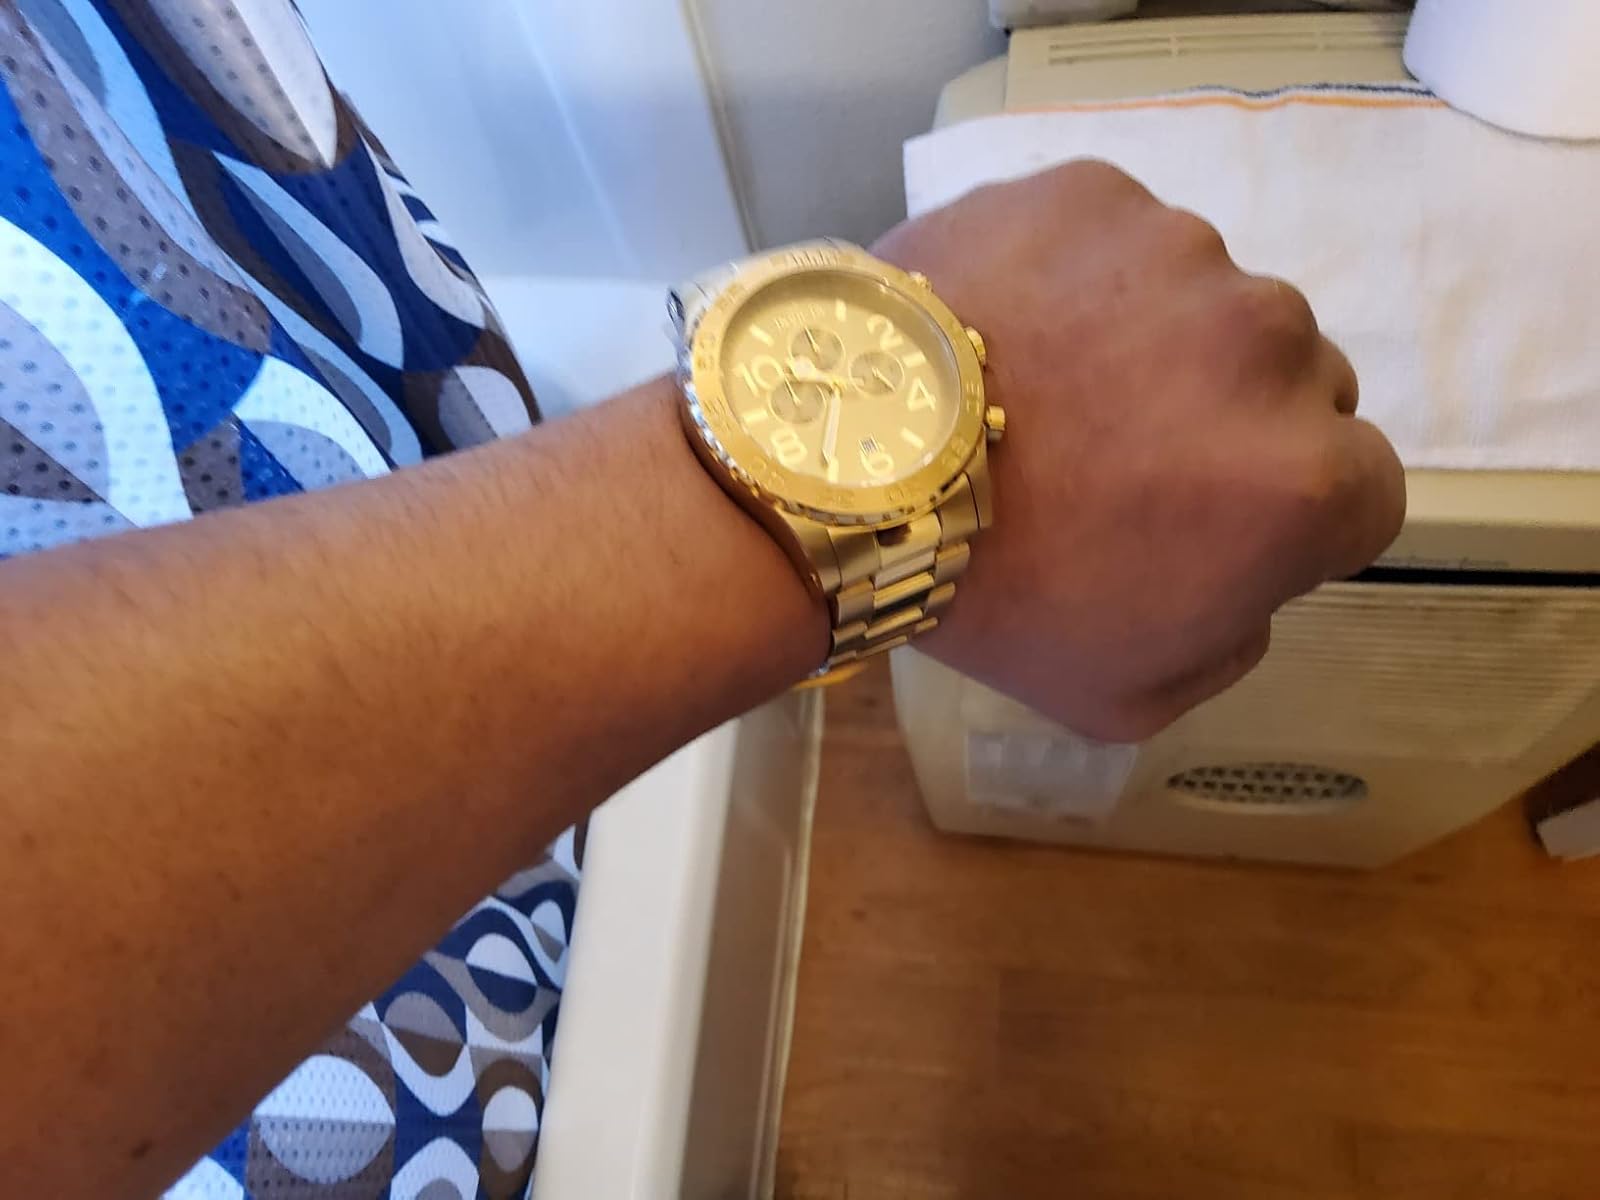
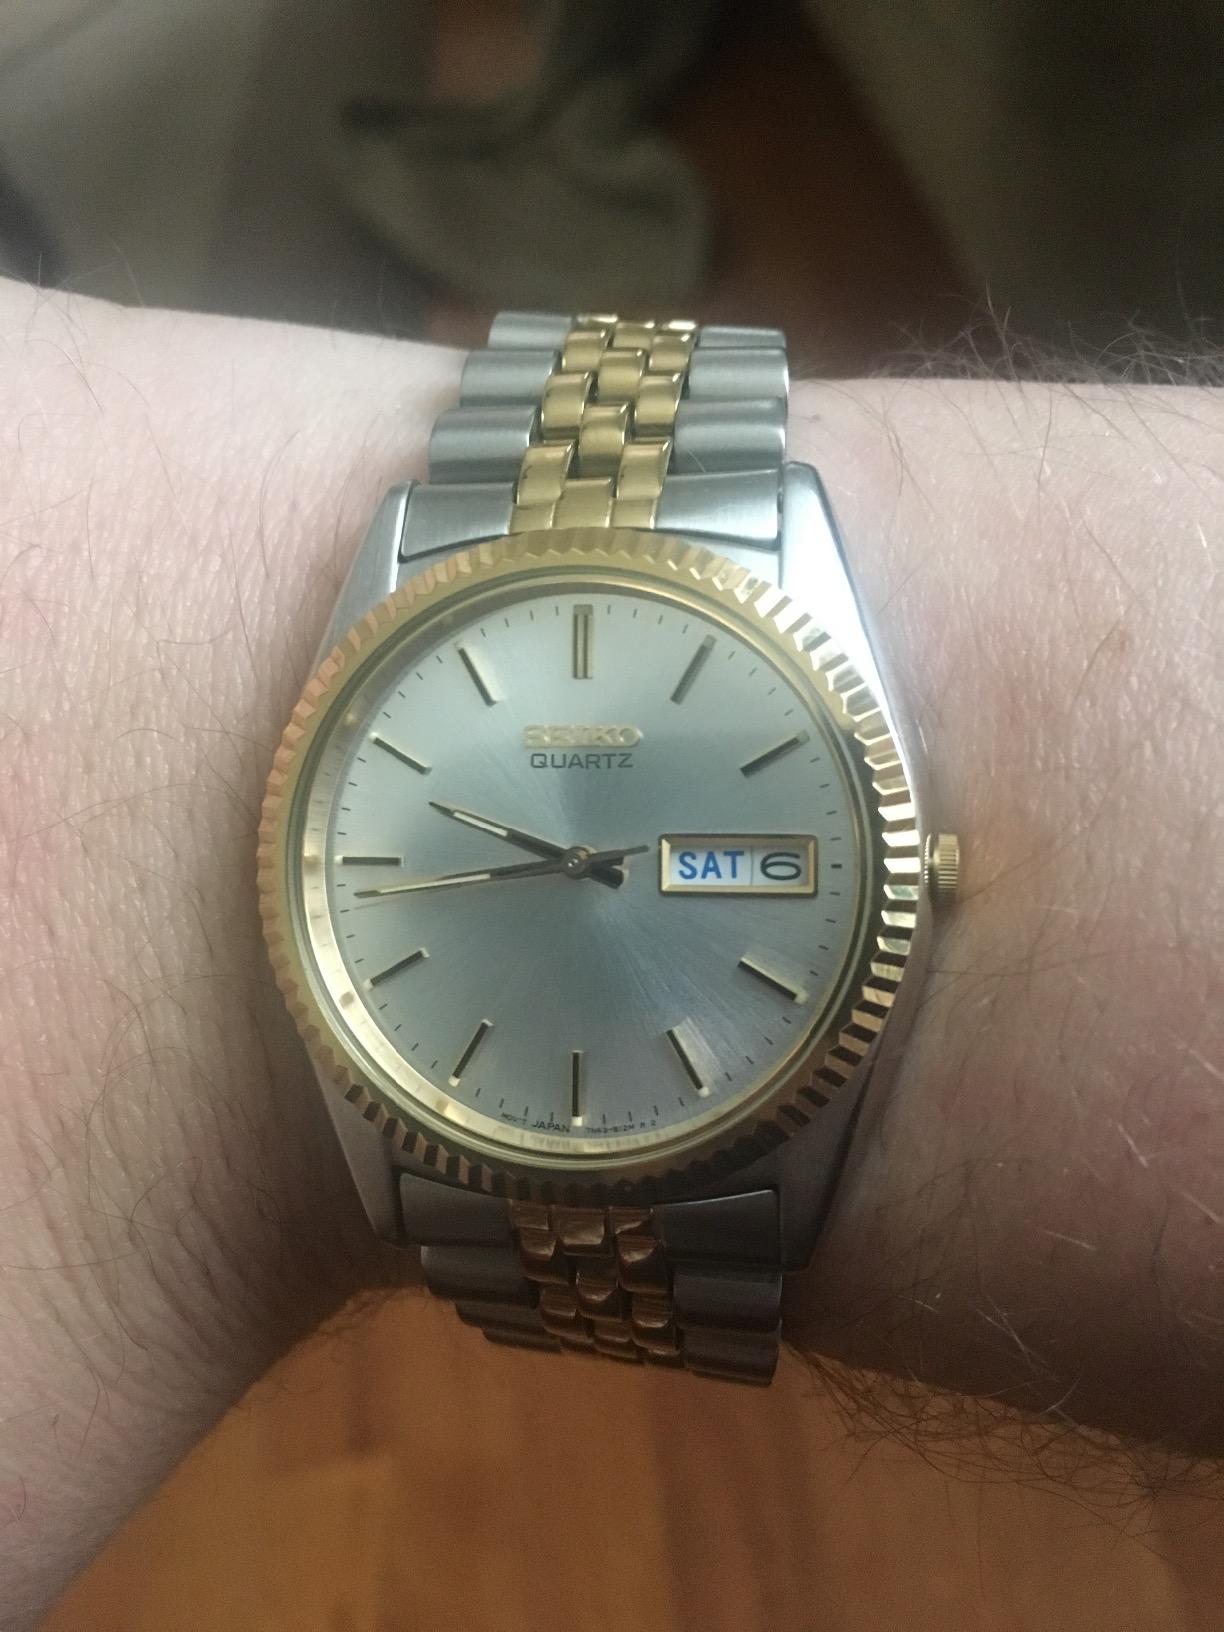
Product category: accessories_watch
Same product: no